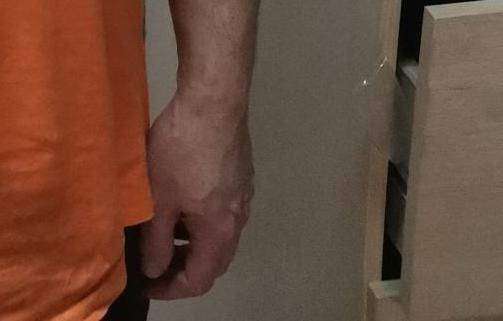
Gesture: no_gesture